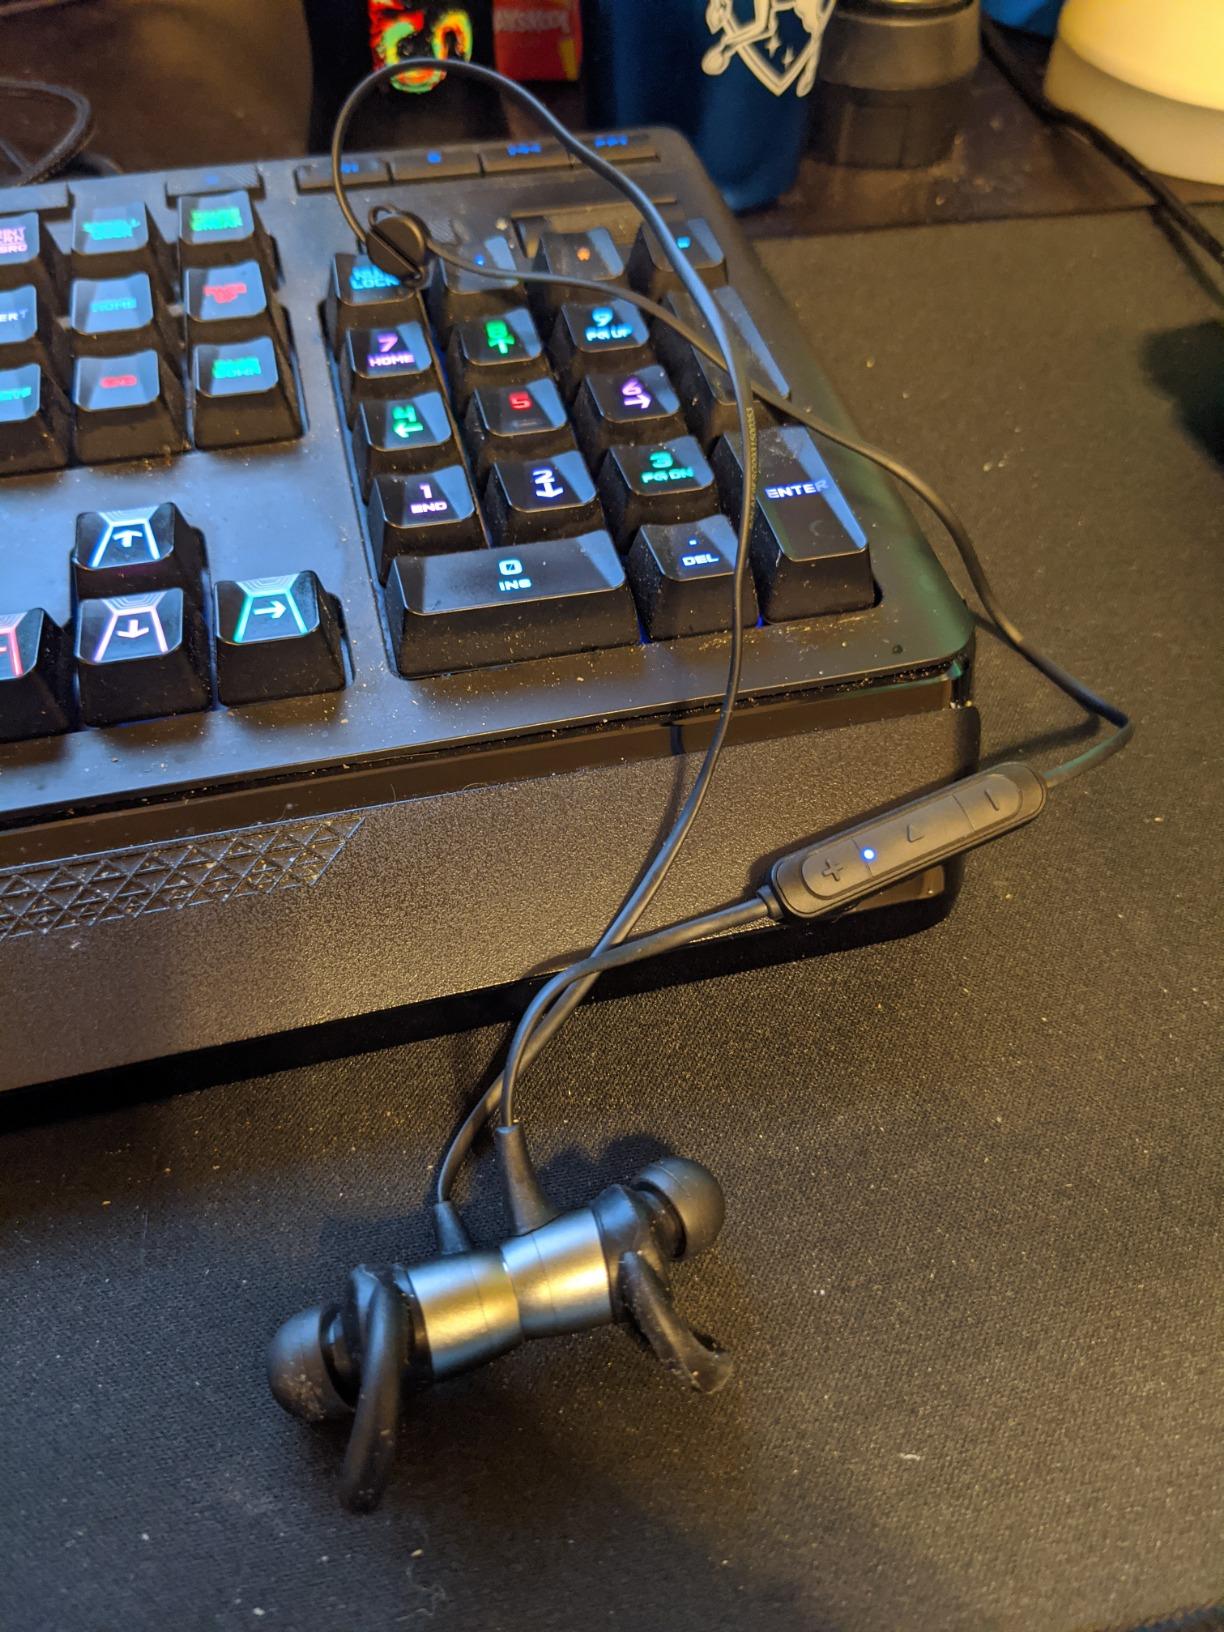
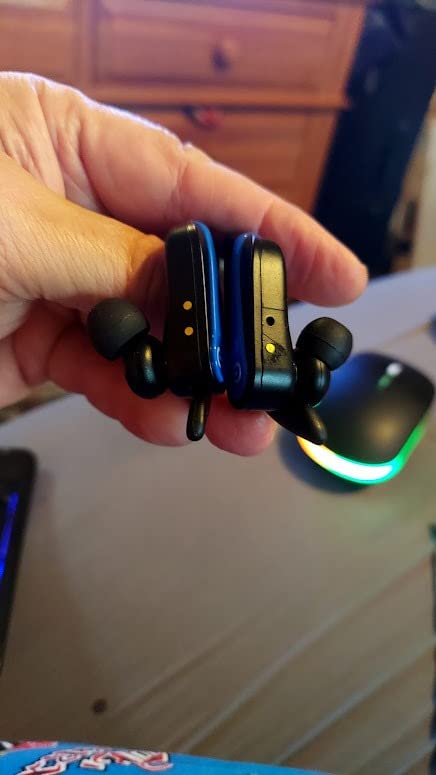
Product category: earbuds
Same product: no